Amarte Es Un Placer Tour

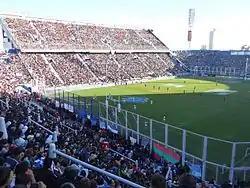
The full stadium.

Was launched a CD and DVD, titled "Vivo", the CD was released on October 3, 2000, while the video album was released on October 24. It was filmed at the Auditorio Coca-Cola concert hall in Monterrey, Mexico, where Miguel performed from 13 to 17 April 2000, as part of the second leg of his tour. "Vivo" is the first Spanish-language live album to be released on NTSC, PAL, and DVD formats. The audio version was produced by Miguel while David Mallet directed the video album. Miguel's renditions of "Y" and "La Bikina", which he specifically performed during the concert shows in Mexico where he was joined by Cutberto Pérez's band Mariachi 2000, made available as singles for the album.